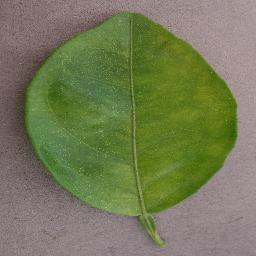
Label: Orange___Haunglongbing_(Citrus_greening)